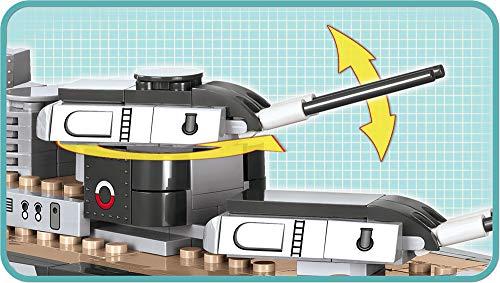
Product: COBI Historical Collection Battleship Tirpitz
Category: Toys & Games | Hobbies | Models & Model Kits | Model Kits
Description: The Tirpitz was a well-known German battleship from Wwii that was launched on April 1, 1939, and a designed similarly to another well-known battleship, the Bismarck.
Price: $149.99
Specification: ProductDimensions:27.2x3.1x12.6inches|ItemWeight:1.1pounds|ShippingWeight:6.31pounds(Viewshippingratesandpolicies)|ASIN:B07HZ324QJ|Itemmodelnumber:4809|Manufacturerrecommendedage:10-15years